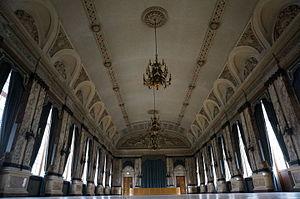
Grand salon de l'Hôtel de ville de Troyes.
L’hôtel de ville de Troyes est le bâtiment qui héberge les institutions municipales depuis 1776.